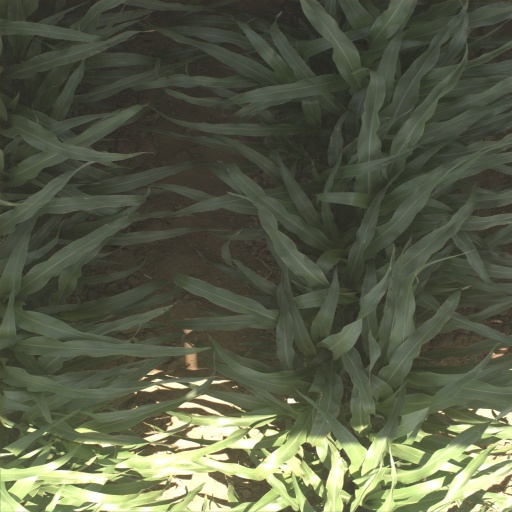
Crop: sorghum